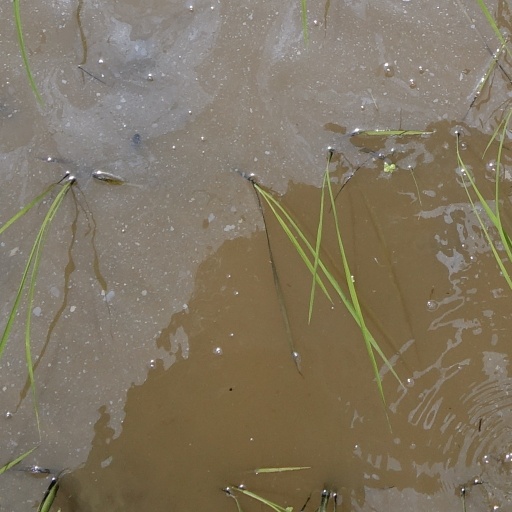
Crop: rice